Waldheim–Rochlitz railway

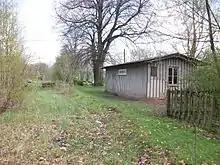
Former station Obstmühle (2016)

Until the end of World War II there was a private siding at Arras halt. The waiting room was paved with wood.